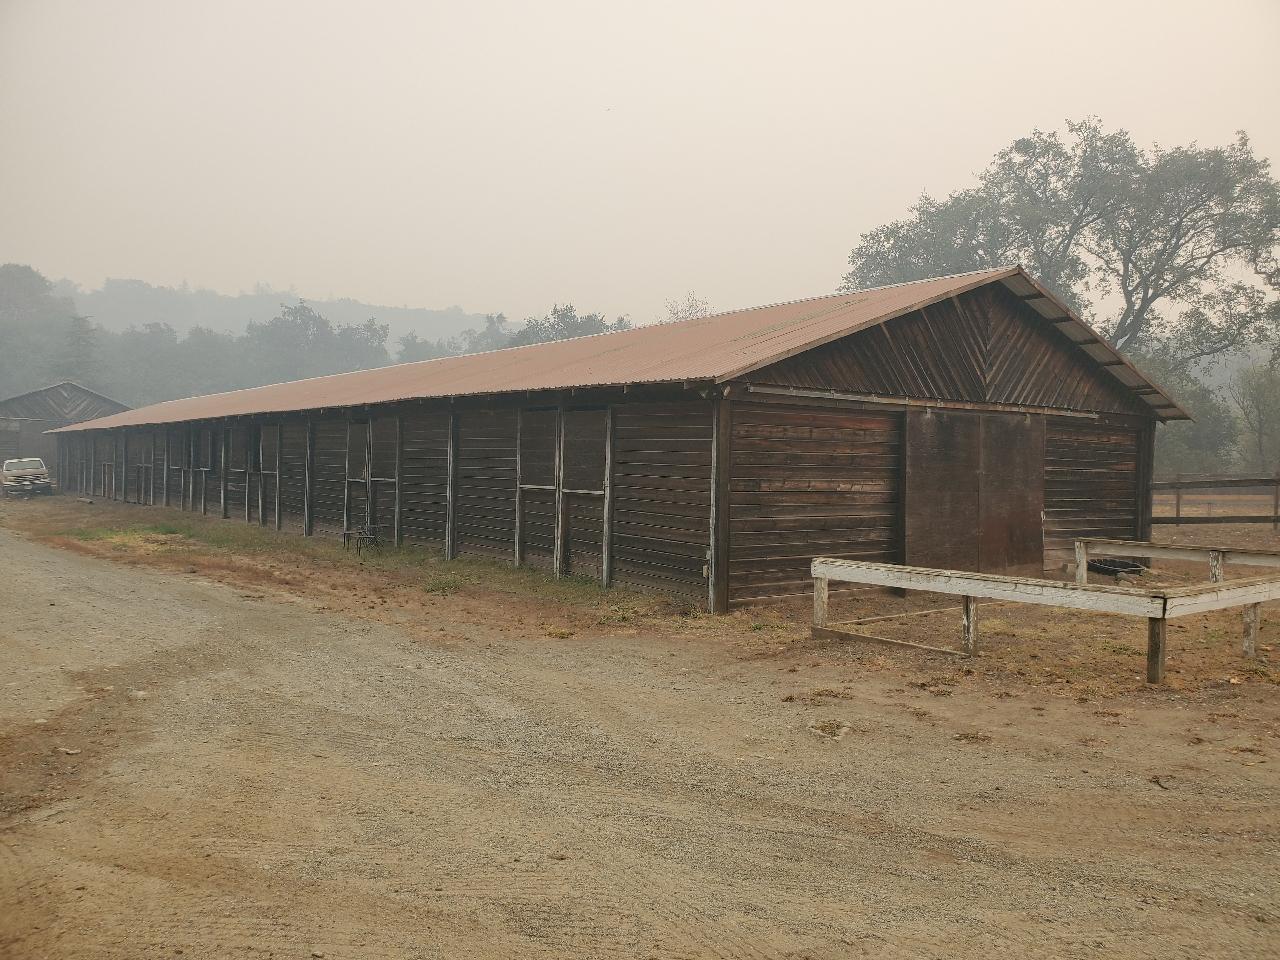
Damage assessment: no_damage